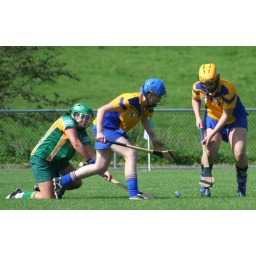
Karen Ward is surrounded by Roscommon players as she trys to clear the ball